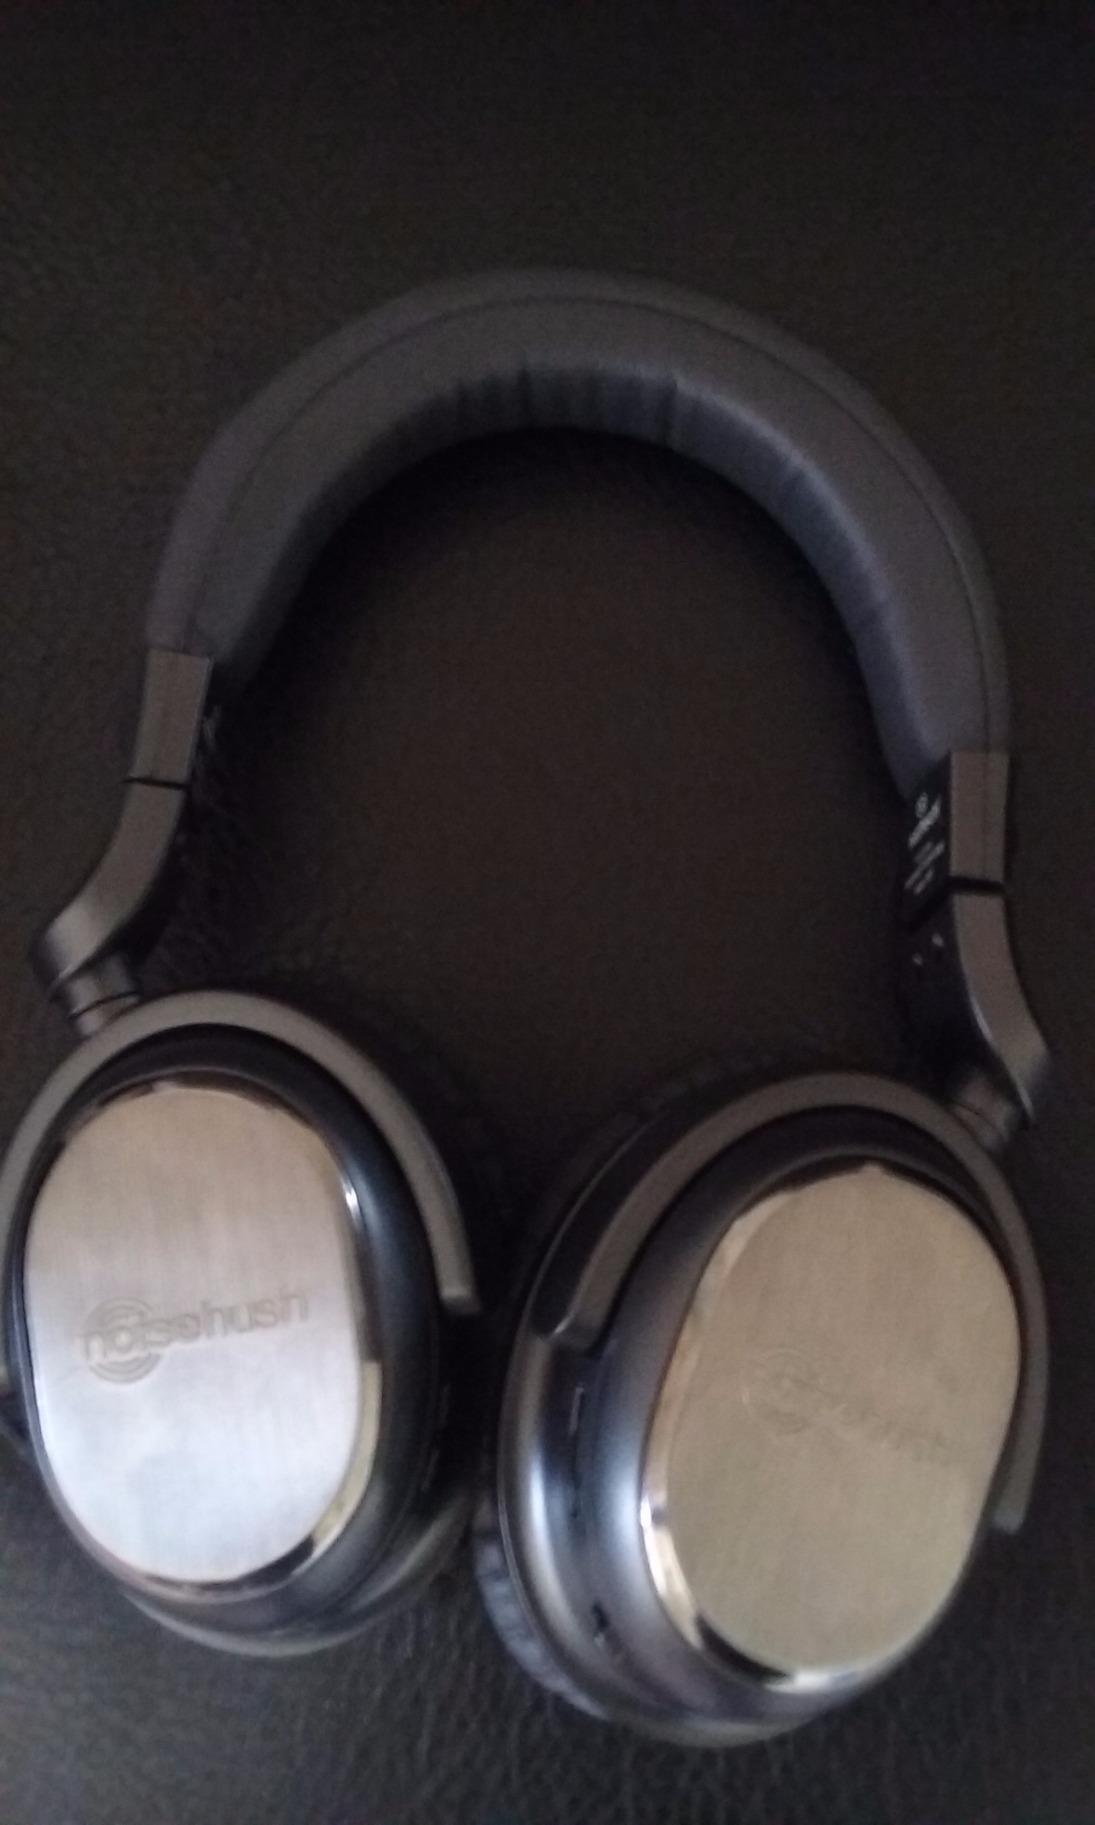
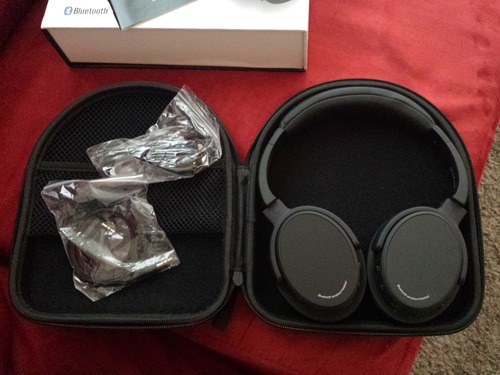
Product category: headphones
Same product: no